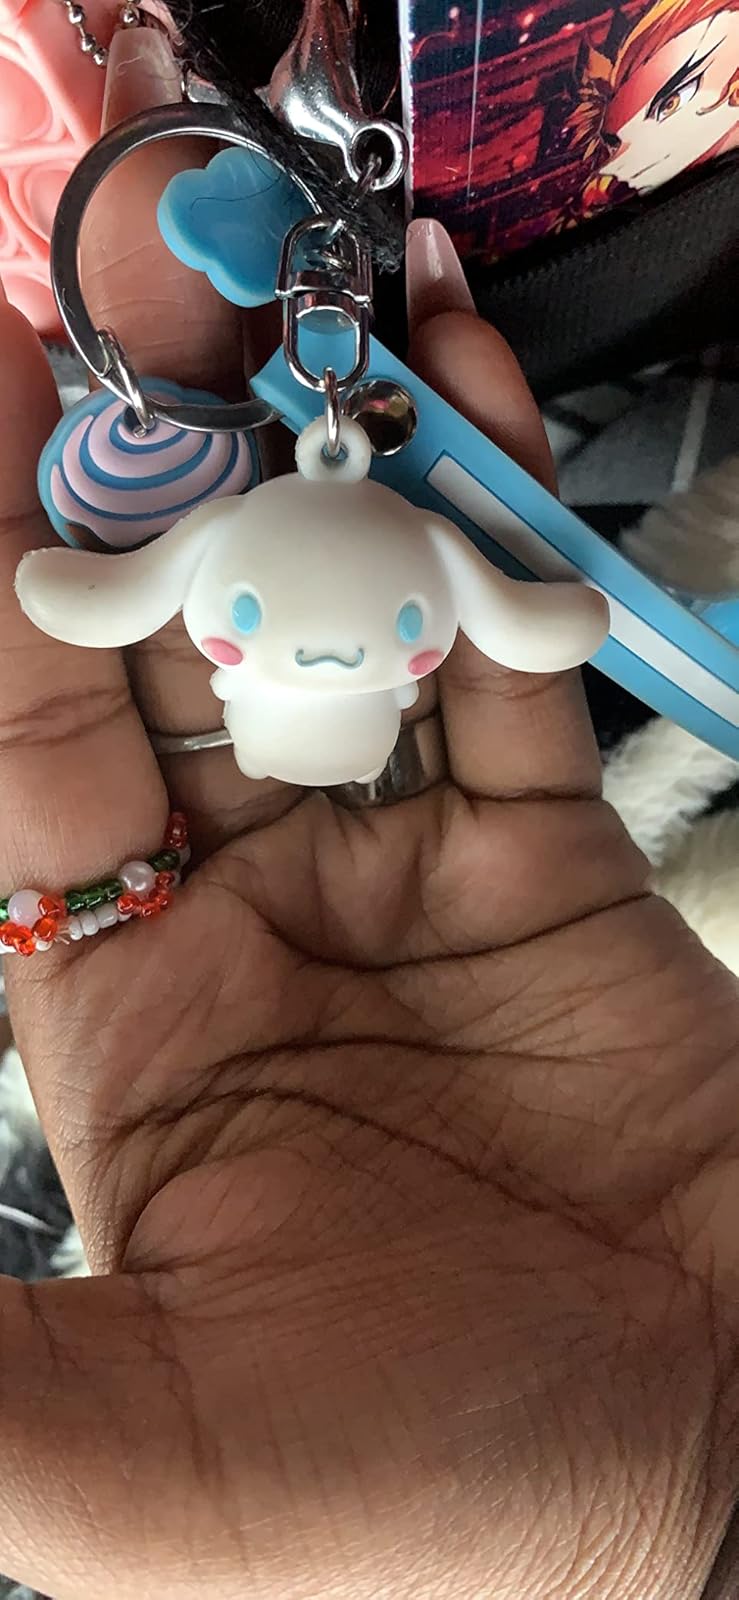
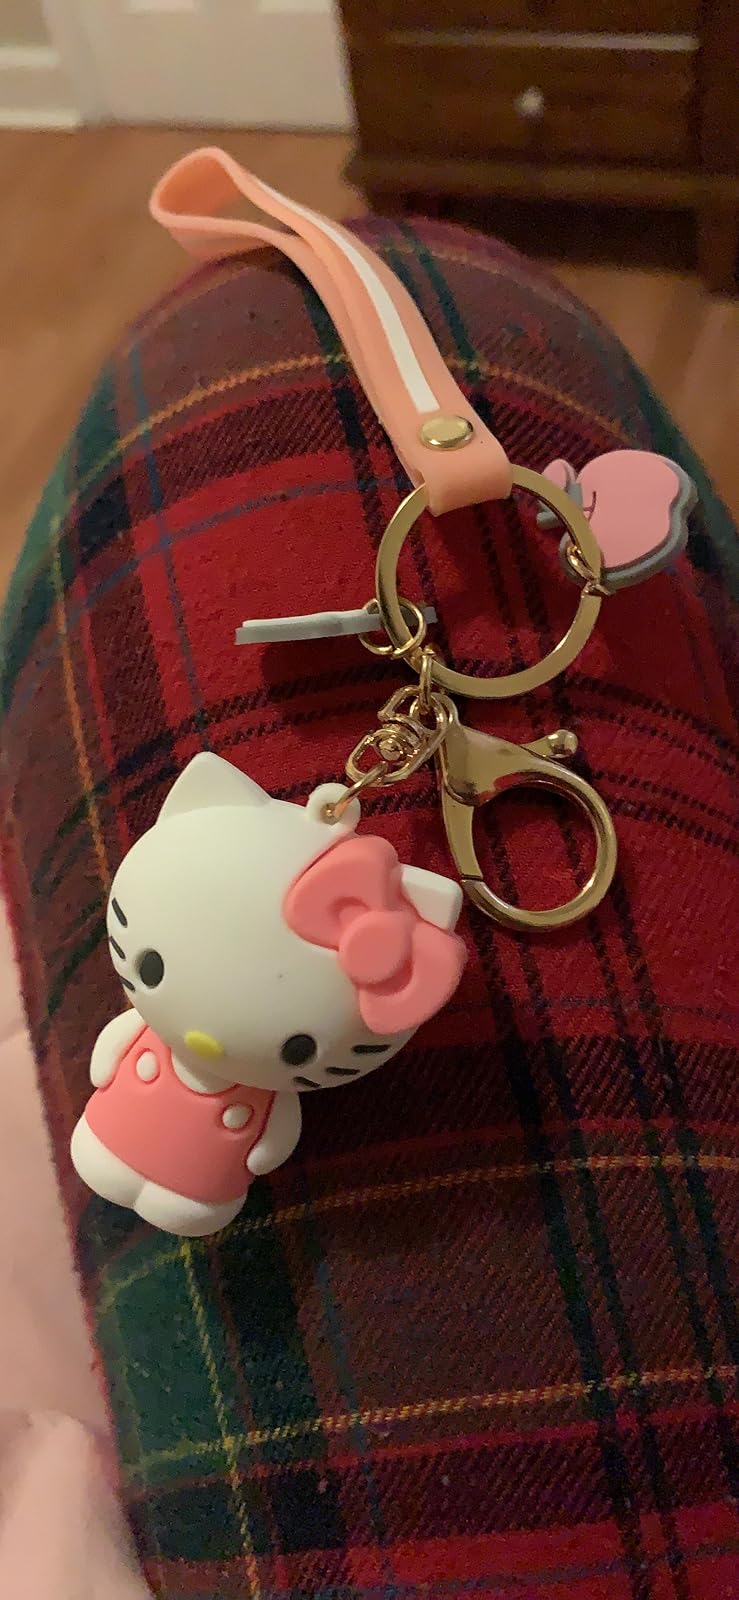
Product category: accessories_keychain
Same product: no